Al Pickard

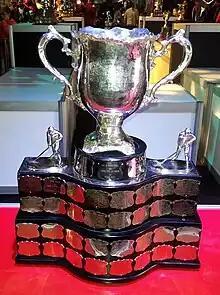
Silver bowl trophy with two large handles, mounted on a wide black plinth engraved with team names on silver plates

During game three of the 1947 Memorial Cup played at the Queen City Gardens in Regina, Moose Jaw Canucks defender Jim Bedard was assessed a penalty which spectators protested by throwing bottles onto the ice surface. Pickard used the public address system to ask for calm, but spectators continued to litter the ice, and he subsequently forfeited the game in favour of the Toronto St. Michael's Majors. He warned that any repeat of the incident would result in the series being awarded to St. Michael's. He was later criticized by the Ontario Hockey Association (OHA) for playing the series in Western Canada, but he felt that supporters of junior hockey in Western Canada deserved a chance to see the games despite the recent practice of playing all Memorial Cup finals at Maple Leaf Gardens to bring the greatest profit.